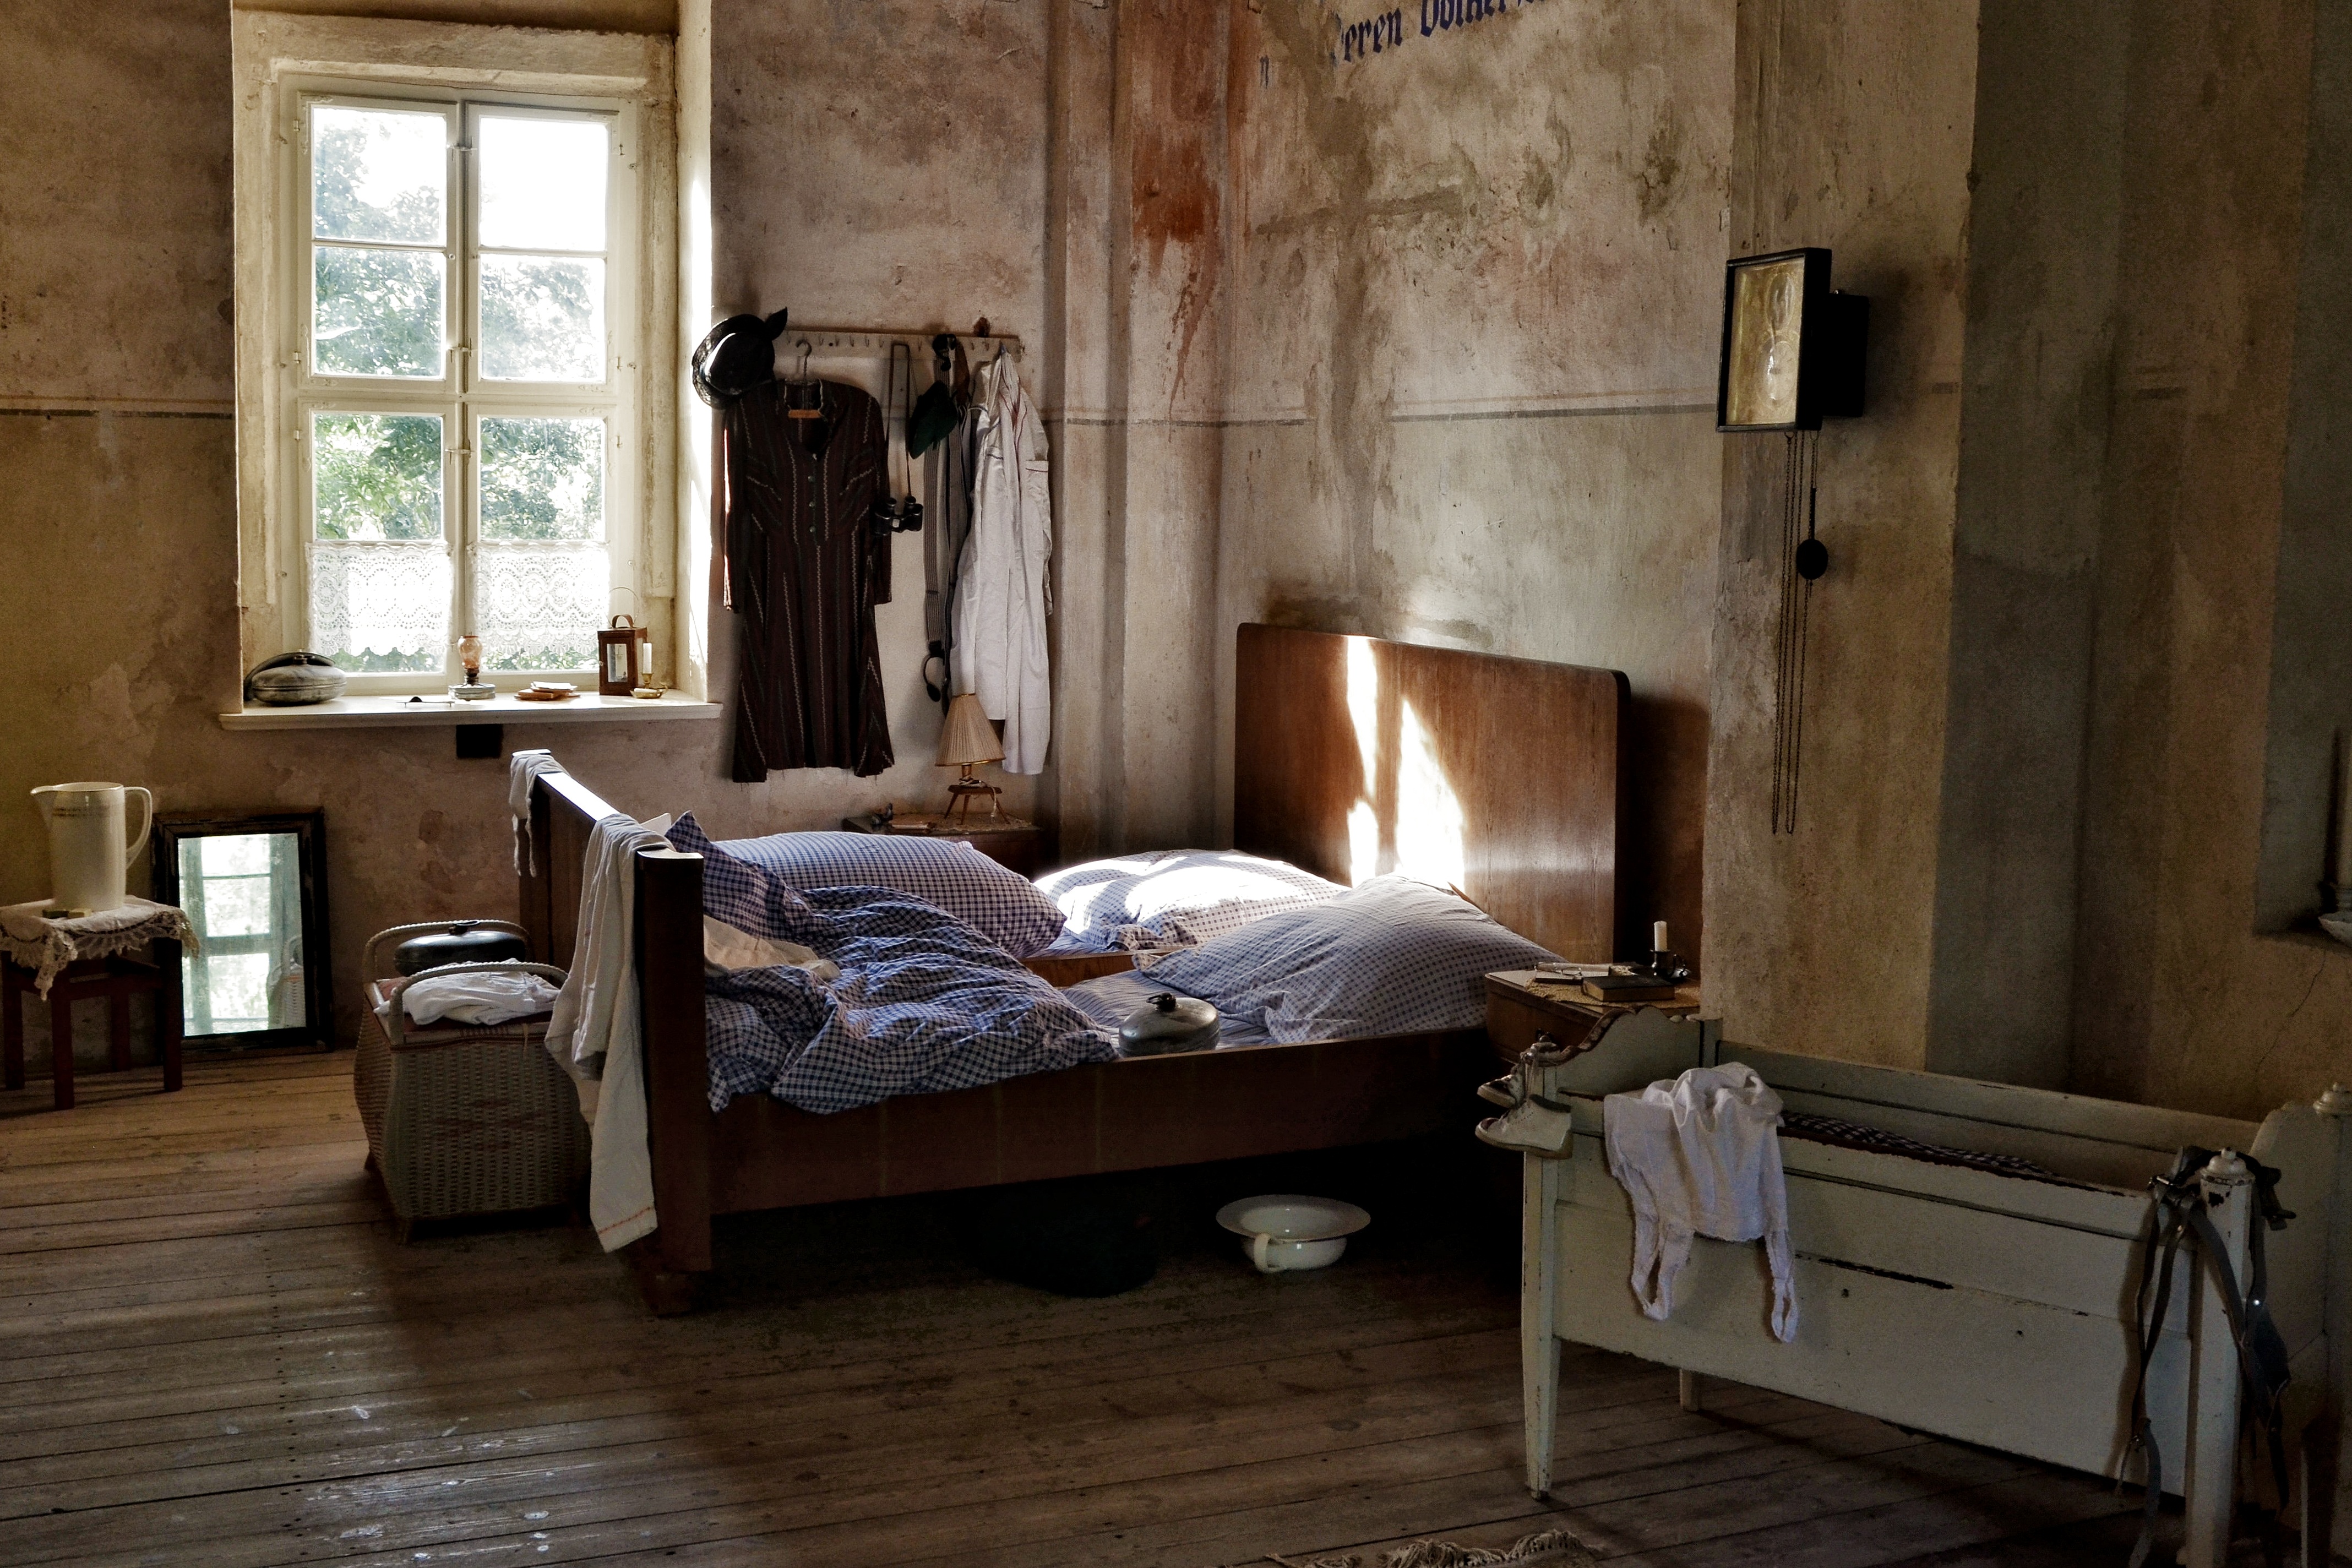
wood, vintage, house, floor, building, old, home, cottage, property, living room, furniture, room, bedroom, interior design, bed, farmhouse, estate, cot, historically, kl den burg